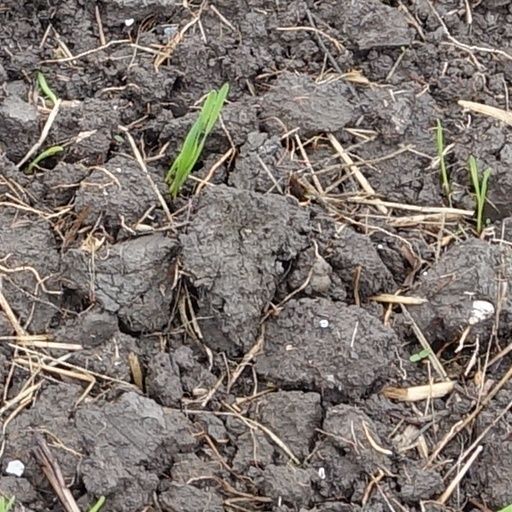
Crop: wheat